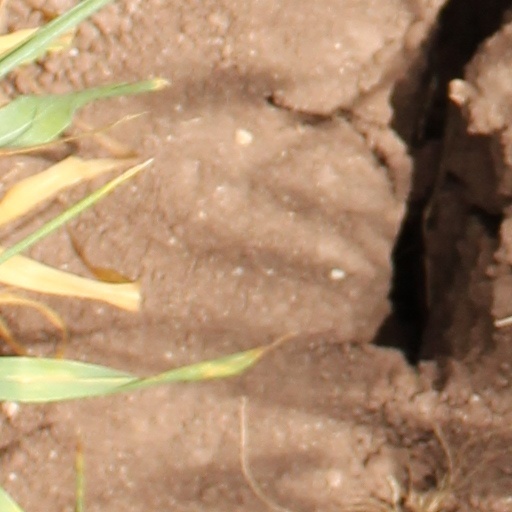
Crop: wheat